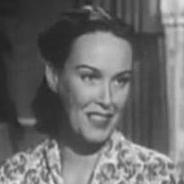
Age: 42